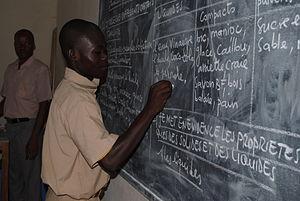
Collégiens dans une classe du Groupe scolaire André Latrille à Abidjan, Côte d'Ivoire
La psychologie de l'adolescent, discipline apparentée à la psychologie de l'enfant, a pour objet d'étude les processus de pensée et les comportements de l'adolescent, son développement psychologique et ses problèmes éventuels.